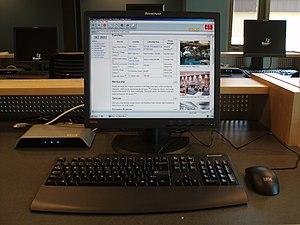
En informatique, le terme client léger désigne parfois des éléments matériels et parfois des éléments logiciels.